Neumayer (crater)

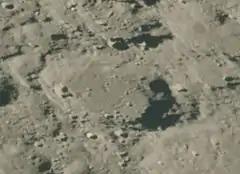
Oblique Apollo 15 image, facing southwest

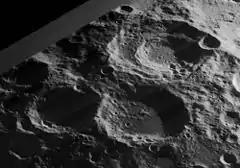
Oblique view of craters Boussingault (above right), Helmholtz (below right), and Neumayer (below left, mostly in shadow), facing southwest, from Lunar Orbiter 4

Neumayer is a lunar impact crater that lies near the southern limb of the Moon. At this location the crater appears much foreshortened and can only be observed during favorable librations. It is attached to the southeastern rim of the slightly larger crater Helmholtz. To the south-southwest is the crater Demonax, and east-southeast is Hale.